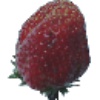
Label: Strawberry Wedge 1